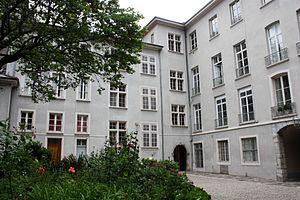
Cour de l'Hôtel de la Première présidence (XVIIe) , rue Voltaire, Grenoble, France
L'hôtel de la Première présidence est un édifice historique situé 6 rue Voltaire à Grenoble en France. Construit vers 1625, il a été le lieu d'habitation de notables dauphinois puis celui du Premier président du Parlement du Dauphiné de 1762 jusqu'à la Révolution française et l'un des six lieux d'émeute durant la journée des Tuiles de 1788, prélude de la Révolution française.